Breda Ba.65

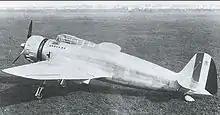
Breda Ba.65 on the ground

The Breda Ba.65 was an Italian all-metal single-engine, low-wing monoplane that was used by "Aviazione Legionaria" during the Spanish Civil War and "Regia Aeronautica" in the first half of World War II. It was the only Italian ground-attack aircraft that saw active service in this role. It saw service almost exclusively in the North African and Middle-Eastern theatre. In addition to more than 150 aircraft operated by the Italian forces, a total of 55 were exported and used by the air forces of Iraq, Chile and Portugal.